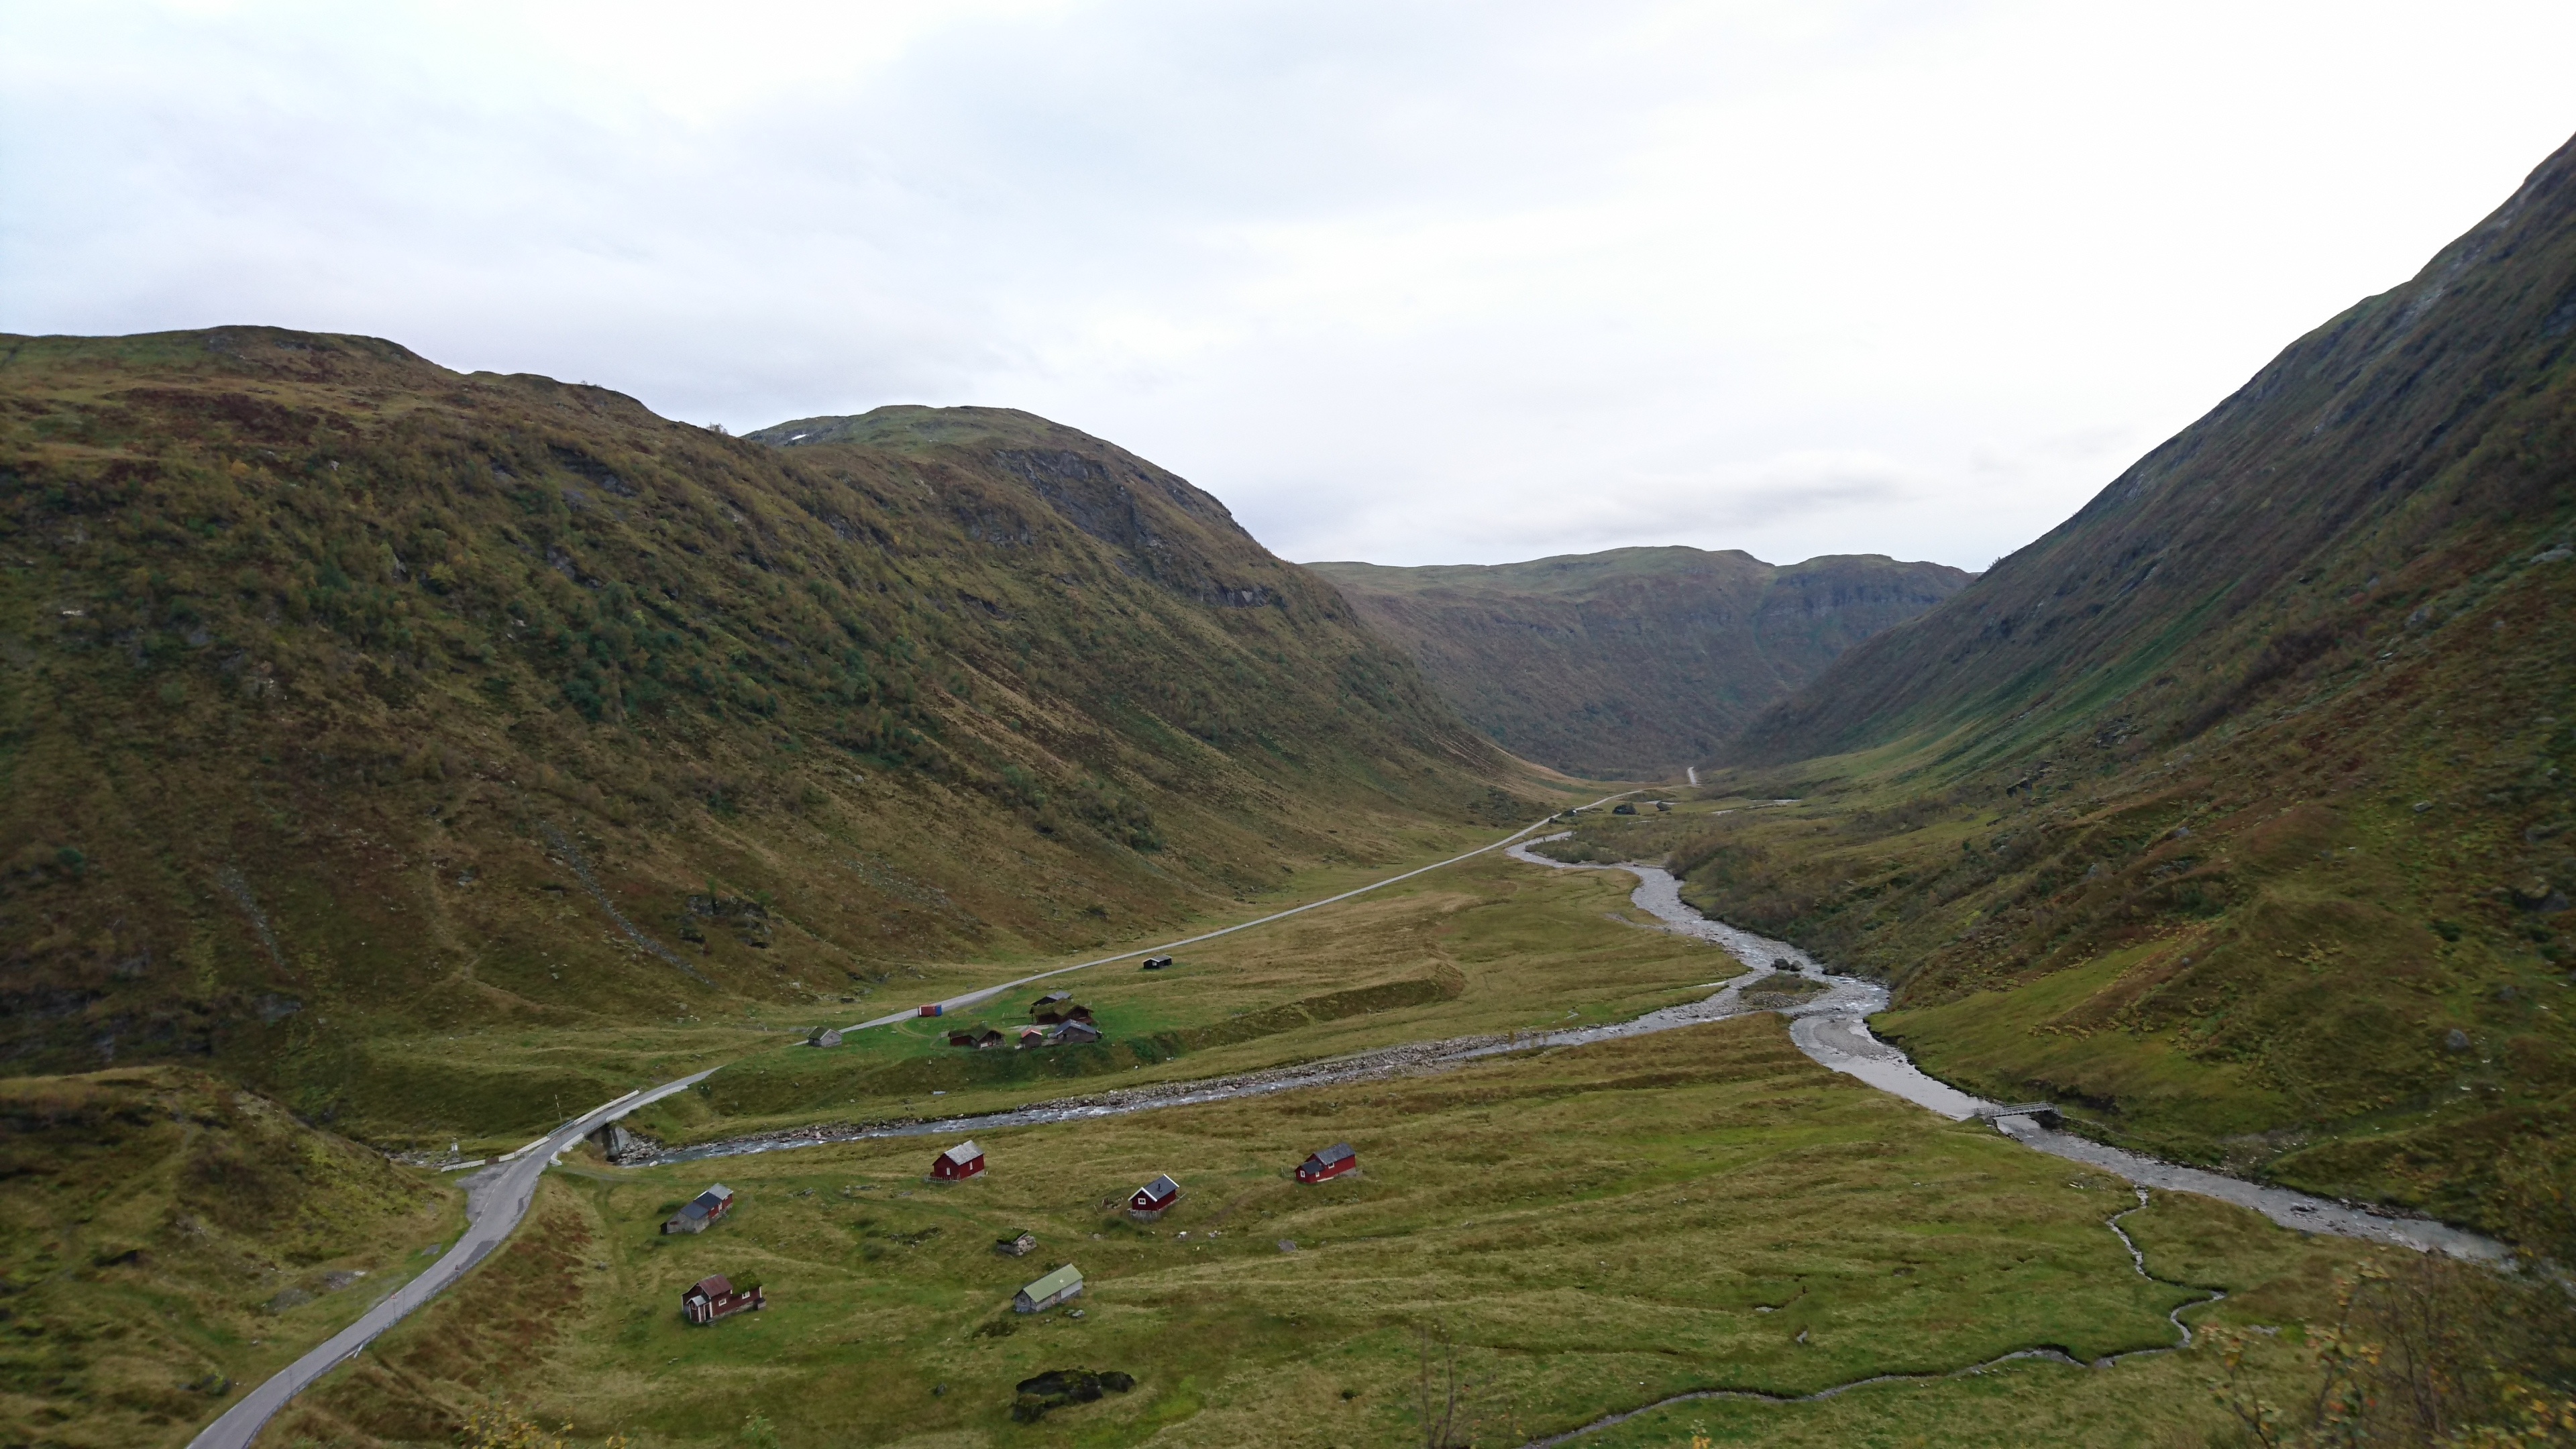
mountain, meadow, hill, valley, mountain range, reservoir, highland, terrain, ridge, mountain landscape, alps, plateau, fell, loch, landform, mountain pass, geographical feature, mountainous landforms, vika mountains, stunning scenery, magical mountain road